Riihimäki

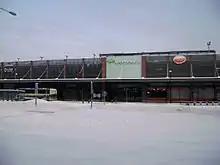
Travel Centre

The town is located in the province of Southern Finland and is part of the Tavastia Proper region. Its neighboring municipalities are Janakkala in the north, Hausjärvi in the east, Hyvinkää in the south and Loppi in the west. The town has a population of and covers an area of of which is water. The population density is . The municipality is unilingually Finnish.